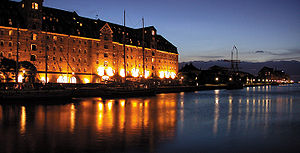
Københavns hoteller
Dette er en oversigt over Københavns største hoteller baseret på antal værelser. Listen er ikke komplet og udbygges stadigvæk. De to Oslobåde er markeret med orange, da hver af disse cruisefærger som udgangspunkt befinder sig i København hver anden dag.